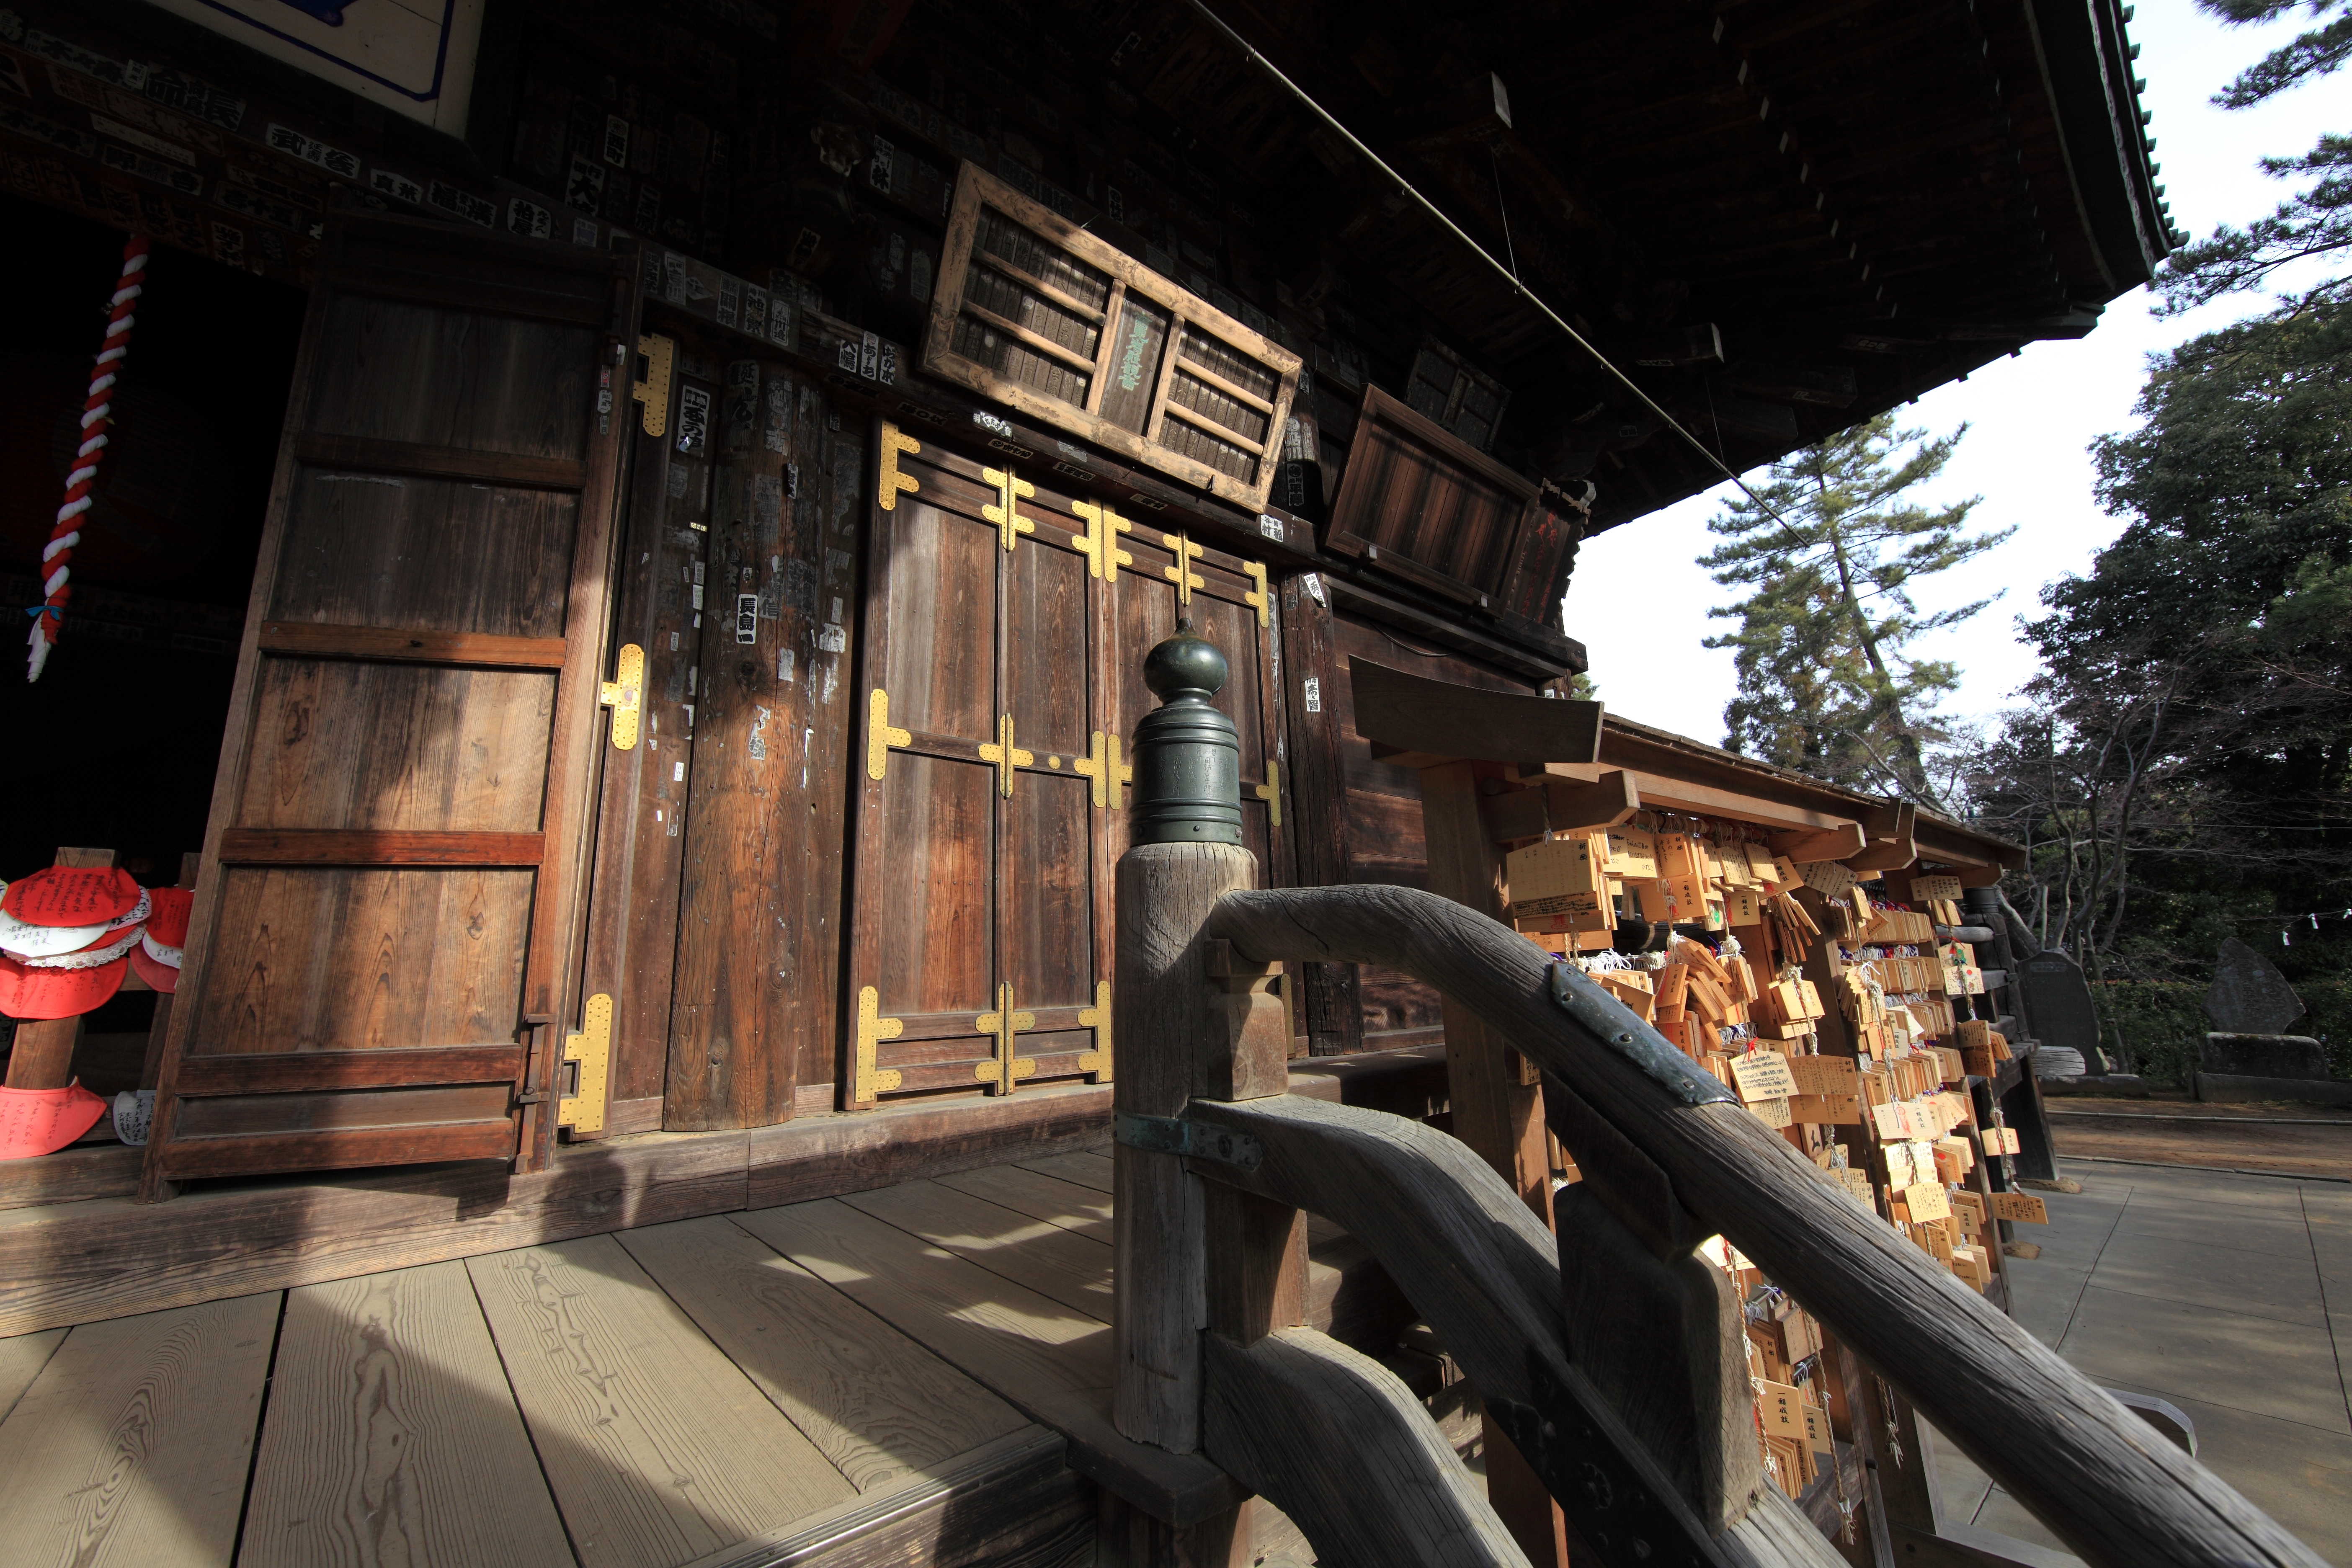
street, alley, high, temple, 5d, hires, markii, hi, res, resolution, saitama, hikigun, anrakuji, yoshimi, screenshot, urban area